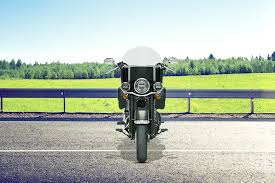
Vehicle type: Motorcycles